Cabo Corrientes, Mar del Plata

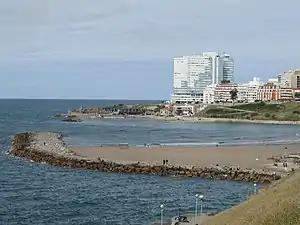
Cabo Corrientes, from the Northern side of Varese beach

José Gregorio de Lezama sold the three ranches in August 1856 to a Portuguese-Brazilian society consisting of Irineu Evangelista de Sousa, Viscount of Mauá, who kept 50%, the other half being evenly divided between Sa de Pereira, Pereira de Faria, Figueredo and the Portuguese José Coelho de Meyrelles, consul of the Kingdom of Portugal in Buenos Aires, who was put in charge of managing the ranches and establishing the first "saladero" in the present Mar del Plata streets of Pedro Luro Avenue and Santiago del Estero in Cabo de las Corrientes, which formed the base of the future city of Mar del Plata.